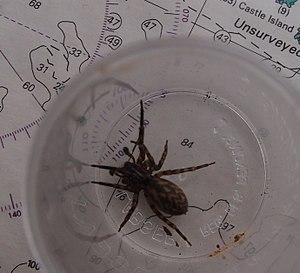
Les Îles Bounty constituent un petit groupe de 13 petites îles et de nombreux rochers dans le sud de l'océan Pacifique, qui font territorialement partie de la Nouvelle-Zélande.